Transport in Penang

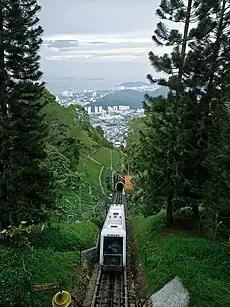
Penang Hill Railway

The first roads of George Town Light, Beach, Chulia and Pitt streets were created in a grid-like configuration soon after Francis Light founded the settlement in 1786. This urban planning method allowed for efficient division, transaction and assessment of land, as well as military deployment. Under the British, a network of roads was gradually extended across Penang Island.